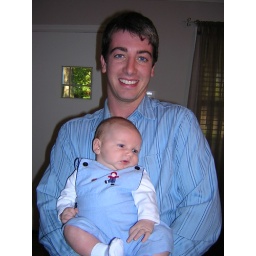
my boys in blue